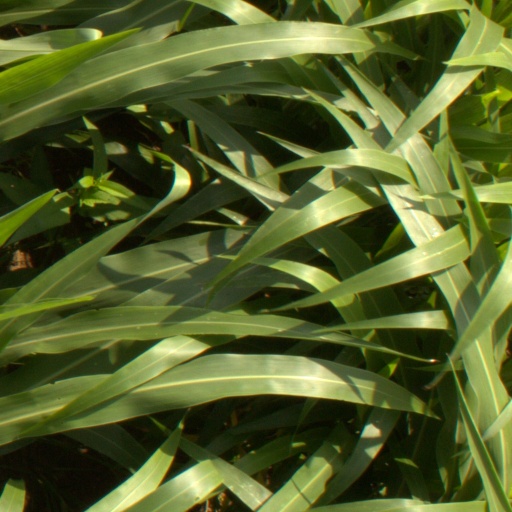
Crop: sorghum